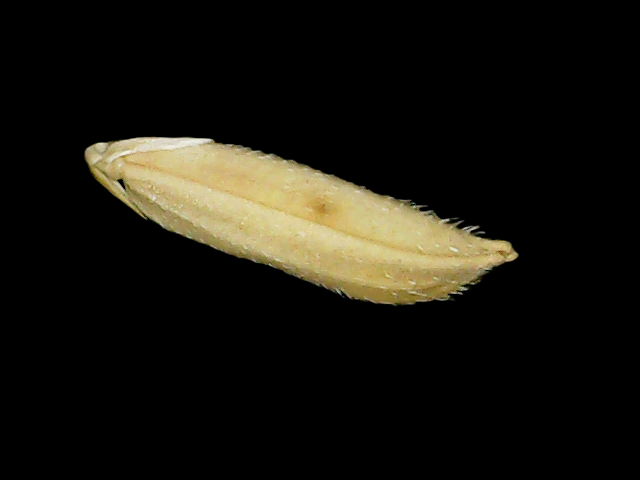
Rice variety: Binadhan14